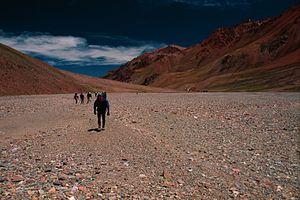
L'Aconcagua est un sommet d'Argentine situé à treize kilomètres de la frontière chilienne et s'élevant à 6 962 mètres d'altitude. Surnommé le « colosse de l'Amérique », il constitue le point culminant de l'Argentine, de la cordillère des Andes, du continent américain, de l'hémisphère austral et la plus haute montagne en dehors de l'Asie. Il domine un vaste parc provincial protégeant des espèces animales typiques de la cordillère, en particulier le condor des Andes et le guanaco, ainsi qu'une végétation rare et fragile. En effet, le climat est aride et la couverture neigeuse ténue, malgré l'existence de quelques glaciers modestes.